Catania

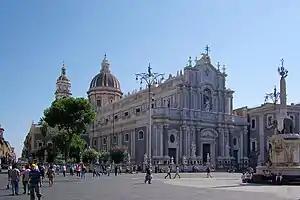
Giovanni Battista Vaccarini's Duomo façade (1736) is an example of the city's Sicilian Baroque architecture.

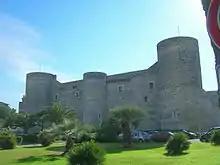
"Castello Ursino"

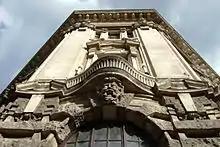
"Palazzo delle Poste"

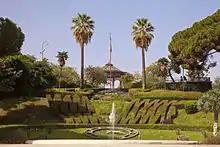
"Villa Bellini", one of the most visited places

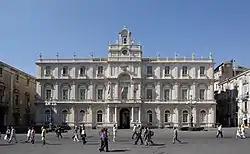
Palazzo Centrale dell'Universita, in city centre, houses the rector's office.

Catania is the first economic and industrial hub of Sicily. The city is famous for its mainly petrochemical industry, and the extraction of sulphur. In the year 2000, according to Census, Catania was the 14th richest city in Italy, with a GDP of US$6.6 billion (€6.304 billion), which was 0.54% of the Italian GDP, a GDP per capita of US$21,000 (€20,100) and an average GDP per employee of US$69,000 (€66,100).